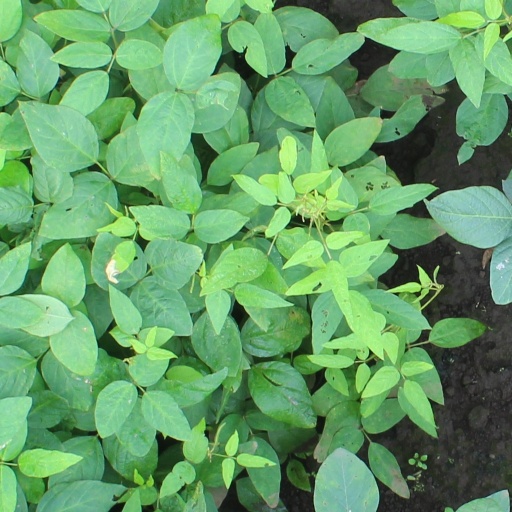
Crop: soybean